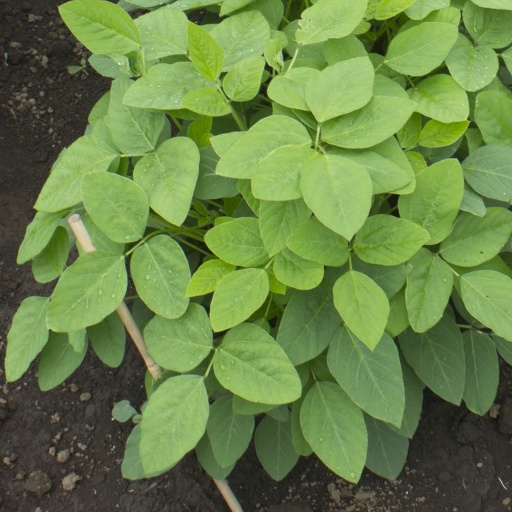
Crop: soybean